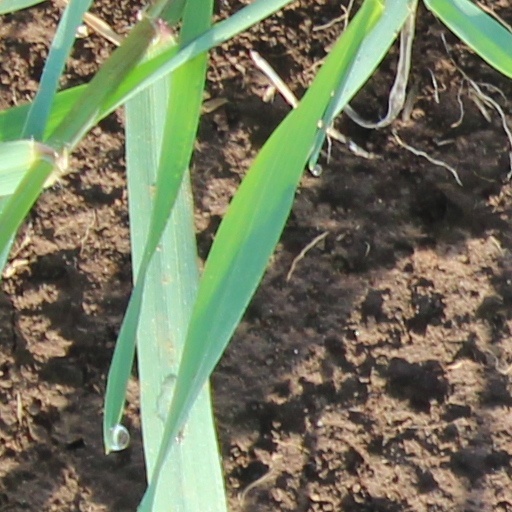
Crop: wheat